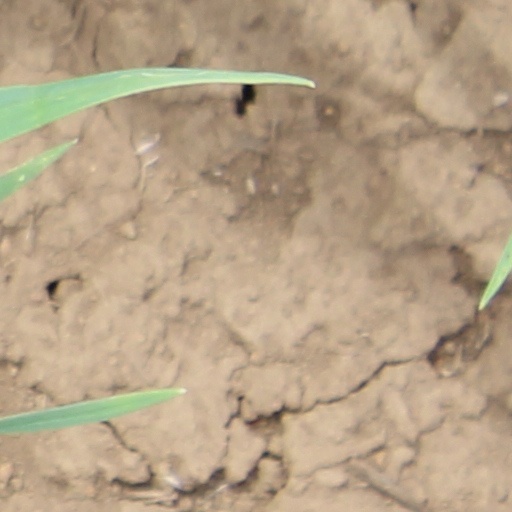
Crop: wheat